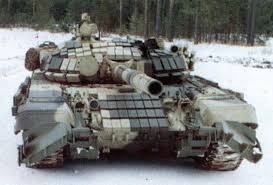
Label: T-72